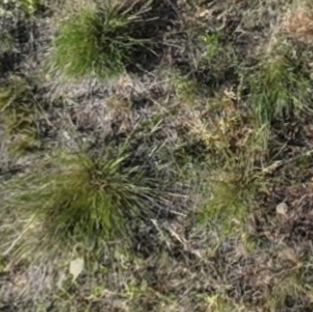
Month: july